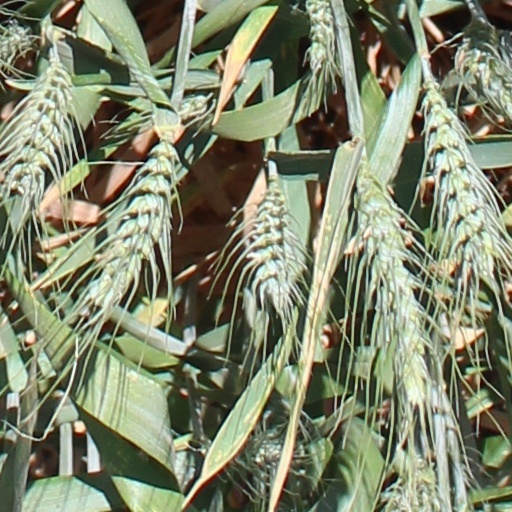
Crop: wheat